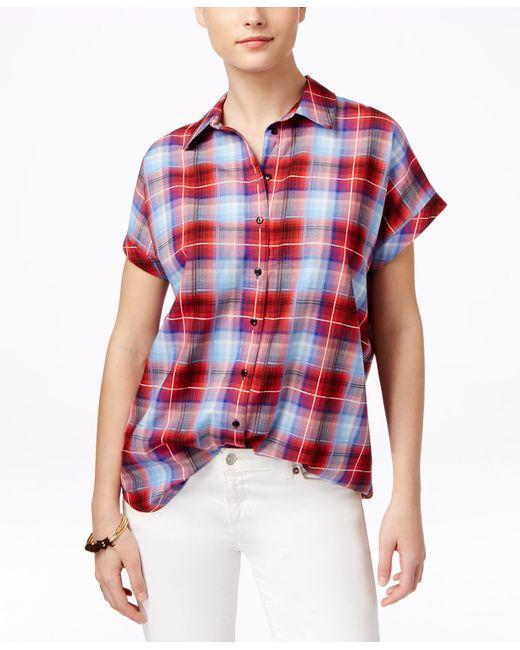
Ein lässiges kariertes Hemd mit V-Ausschnitt und kurzen Ärmeln, Freizeitkleidung